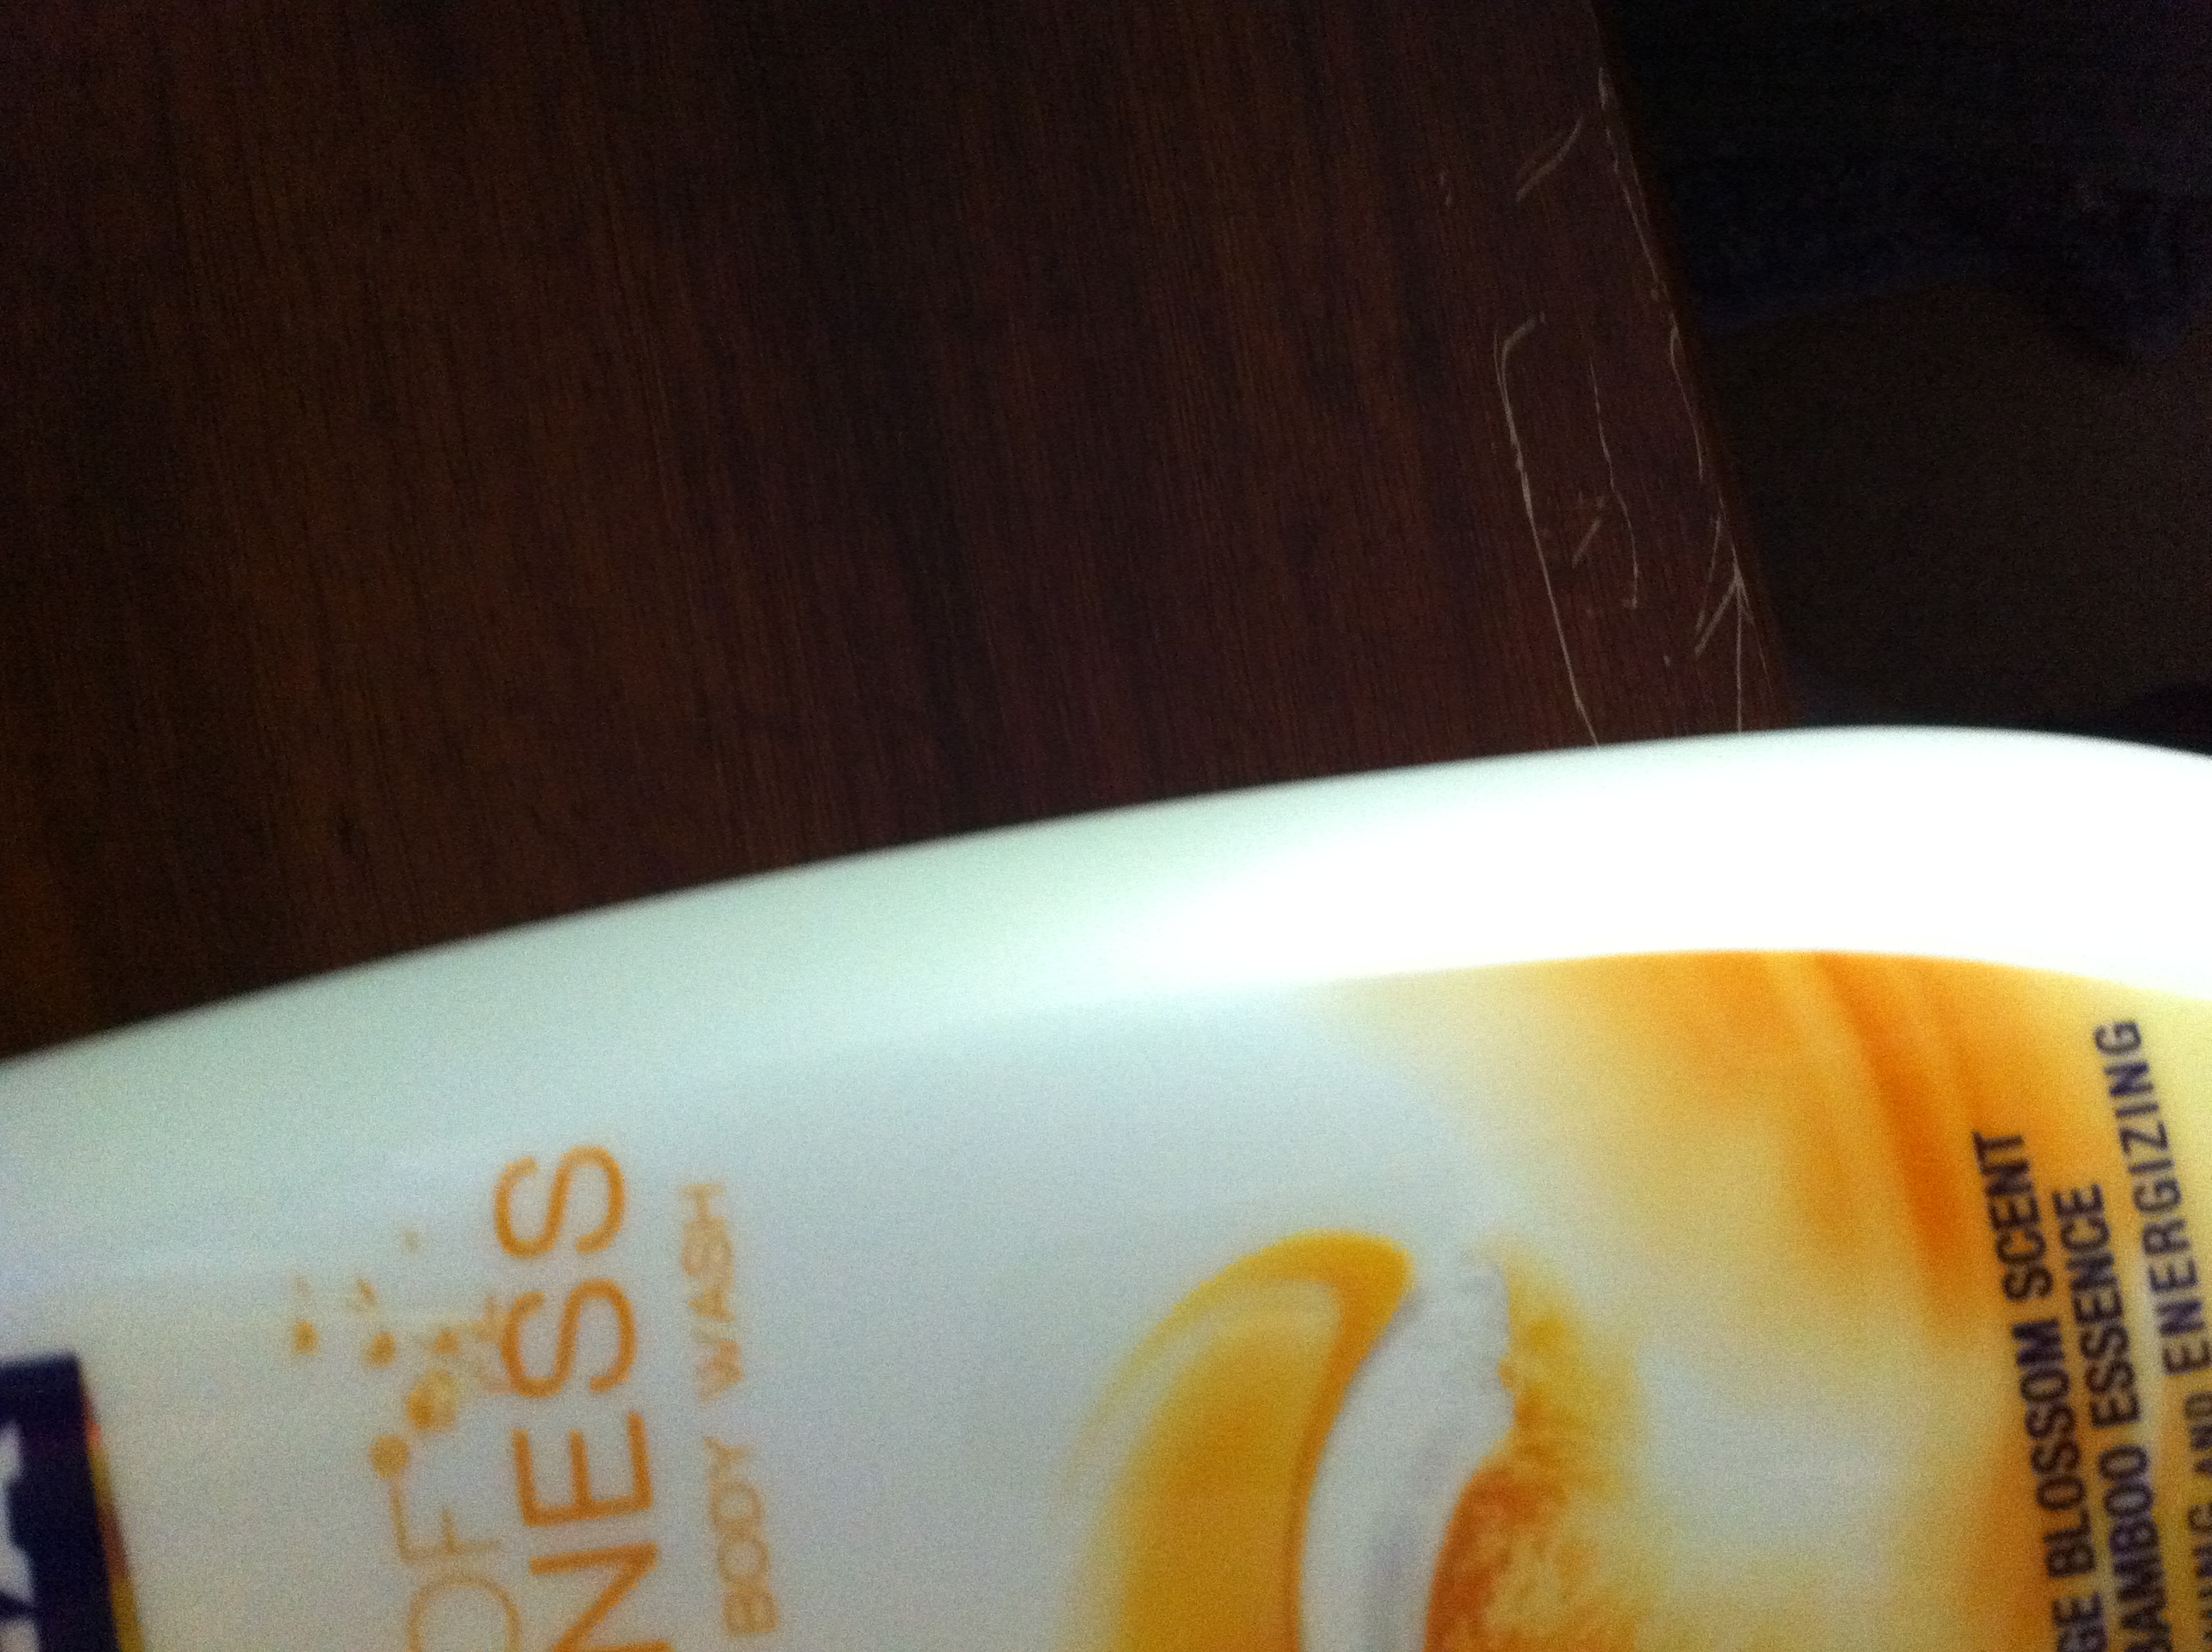Question: Read this label. Thank you.
Answer: unanswerable